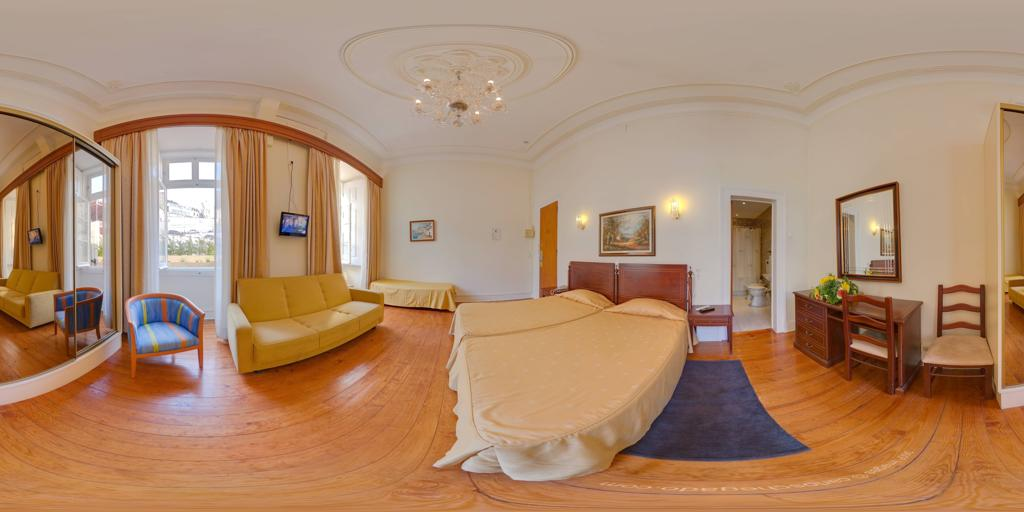
Referred object: the mirror to the right of the bed

Referred object: the blue striped armchair

Referred object: the striped armchair opposite the yellow sofa